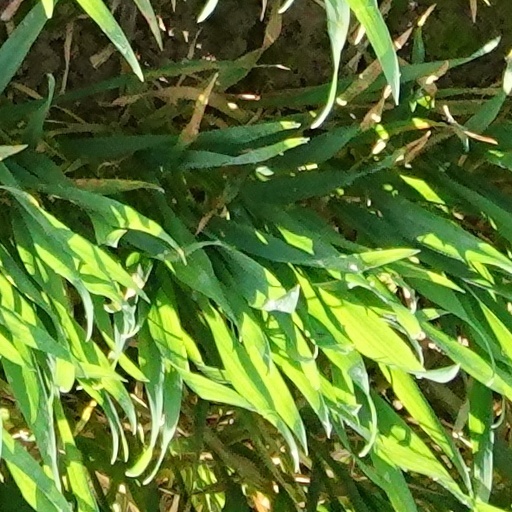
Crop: wheat